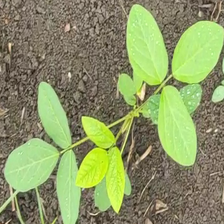
Weed species: Asian_Pigeonwings_(Clitoria Ternatea)